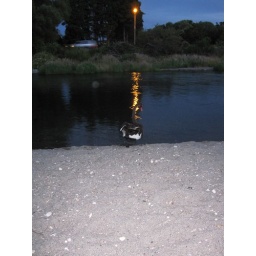
black swan in the street light reflection